Araldo Cossutta

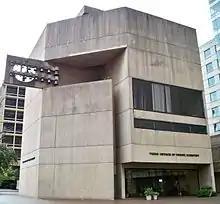
Plaza entrance to the Third Church of Christ, Scientist (Washington, 1971; demolished 2014)

Cossutta's design for the Third Church of Christ, Scientist (Washington, D. C., 1971) incorporates an octagonal church building with a raw concrete facade, an eight-story office building, and the plaza lying between the buildings. The design is also considered Brutalist, and has been controversial since the building's construction. While the building won an "Award for Excellence in Architecture" from the Metropolitan Washington Board of Trade, the "Washington Post" architecture critic Wolf von Eckardt was quite negative about the bunker-like exterior of the church and its disruption of the 19th century scale of this section of Washington, which is close to the White House. The design and the early criticism of it were the subjects of an entire chapter in a 1988 book about Washington's architecture by Sue Kohler and Jeffrey Carson. These authors admired the auditorium, which they characterized as "exceptionally dynamic and powerful", and wrote that Cossutta's arrangement of the church, a paired office building constructed at the same time, and the plaza was "a """.